Bathurst-class corvette

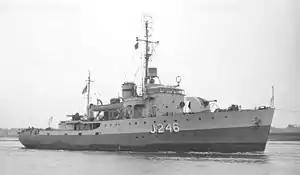
.

Although McNeil's "Kangaroo class" was never built, his general concept attracted interest in Australian naval circles, as it offered advantages over existing minesweeper and anti-submarine classes and could be built in Australia with local resources, with the exception of weapons and some specialised instrumentation. Although not perfectly suited for any specific role, the all-round general capability for minesweeping, anti-submarine warfare, patrol, and escort duties was seen as a good short-term solution until better vessels could be requisitioned or constructed.